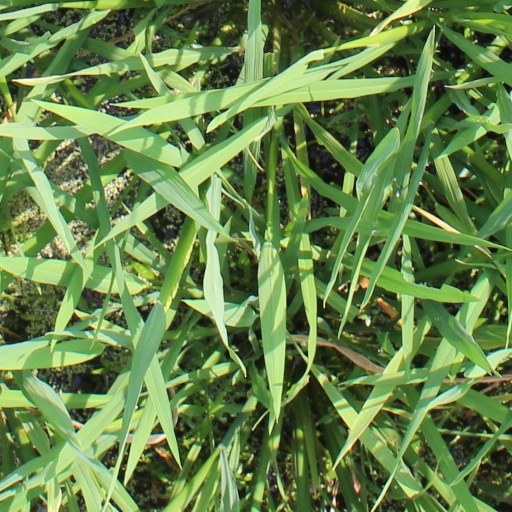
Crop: rice